Justus Hiddes Halbertsma

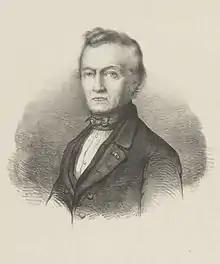
Justus Hiddes Halbertsma, drawn by an unknown artist, around 1835.

Halbertsma married Johanna Iskjen Hoekema (1794–1847), a Mennonite minister's daughter from Workum, who came from a well-to-do middle-class family, on 10 May 1816. Through his wife Halbertsma attained possession of the farmstead Westerein, near Workum, where he and his family often spent a couple of weeks in summer. Apart from those holidays, he lived out his entire life in Deventer. Halbertsma and his wife had five sons from a good marriage, which was however not without its share of problems. Of these sons Petrus, Hidde, and Tsjalling studied linguistics or medicine, while Watse en Binnert became mariners. As a father, Halbertsma experienced a large amount of grief, as his son Petrus died in 1851 in a psychiatric hospital, while Binnert passed away in 1861, and Hidde took his own life in 1865.